110 North Wacker

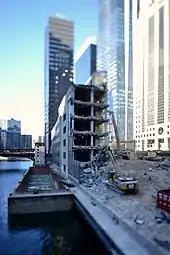
Two Caterpillar surround a half-demolished building in its surrounding rubble.

The address was previously the site of the GGP building, which was constructed in 1958 and served as the headquarters of Morton Salt until 1990, after which it was the headquarters of General Growth Properties (GGP) starting in 1997. The Howard Hughes Corporation and Riverside Investment & Development purchased the site in 2014, and plans for a new building were announced in early 2017, being approved by the Chicago Plan Commission in March and again in revised form in December.